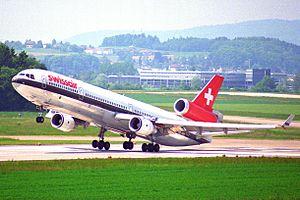
Swissair était la compagnie aérienne nationale suisse. Elle a été fondée en 1931 par Balz Zimmermann et par le pionnier de l’aviation Walter Mittelholzer. SAirGroup fait faillite le 2 octobre 2001 et cesse son activité en mars 2002. La compagnie arborait la croix suisse comme marque distinctive.